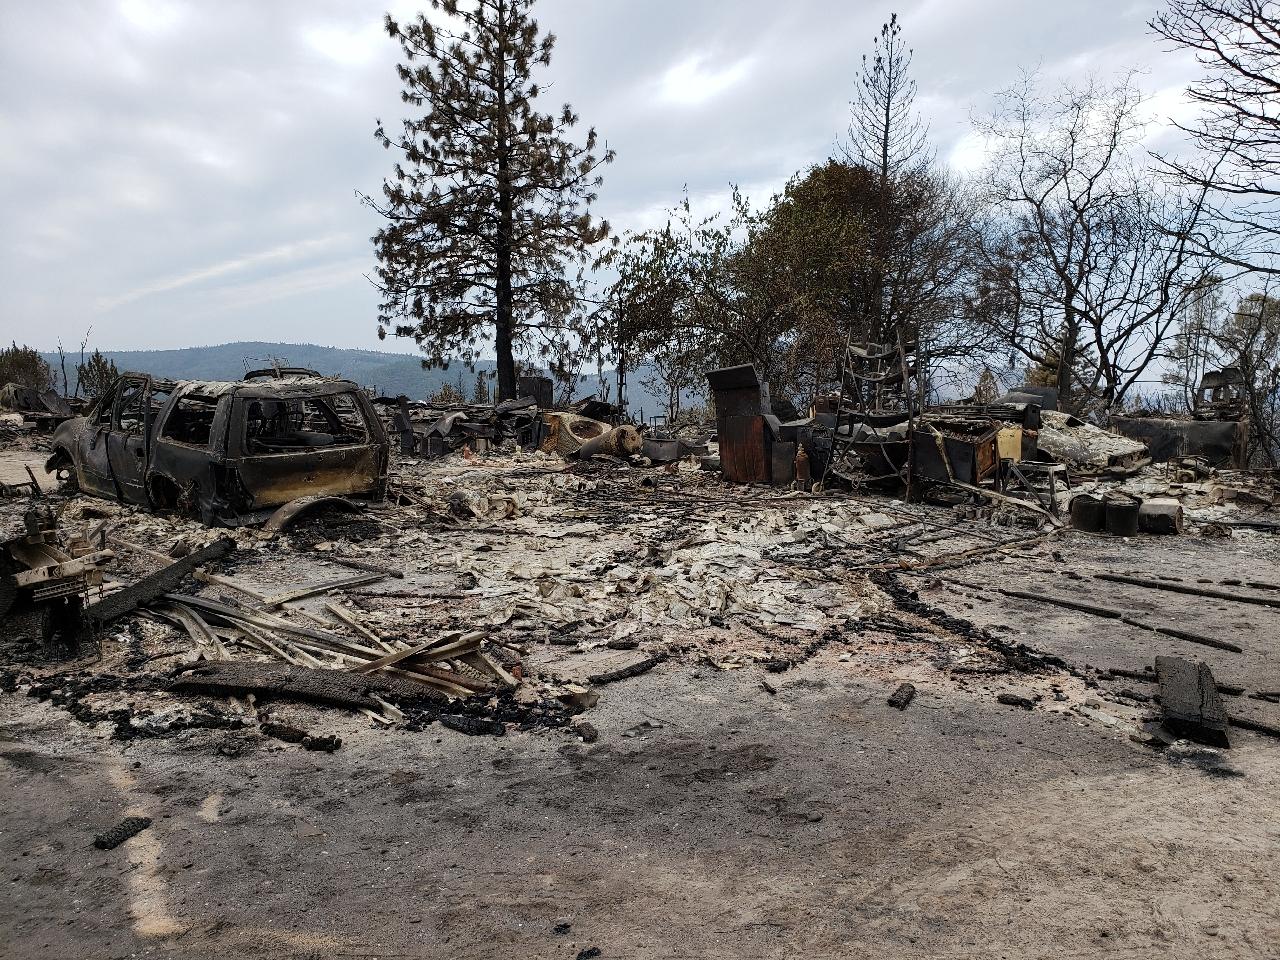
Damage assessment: destroyed